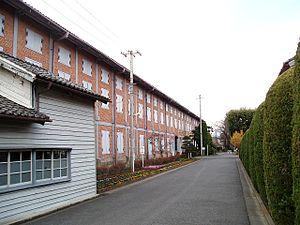
Edmond Auguste Bastien est un français originaire de Cherbourg dans le département de la Manche. Charpentier de marine et architecte, il a travaillé à l'aciérie de Yokosuka et a dessiné les plans des bâtiments majeurs de la Filature de soie de Tomioka inscrite au patrimoine mondial de l'UNESCO. Il est inhumé dans le cimetière des étrangers de Yokohama dans le département de Kanagawa.